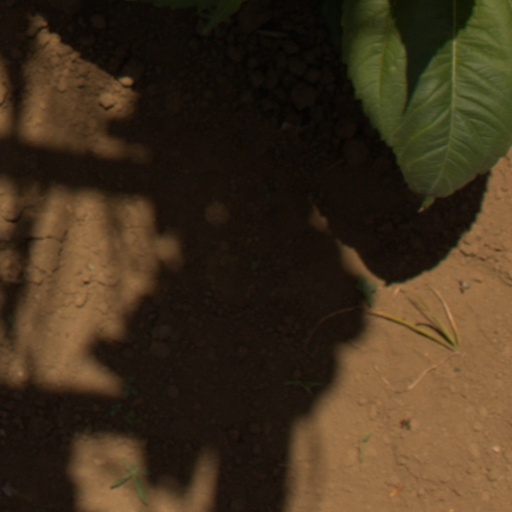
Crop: Jerusalem artichoke